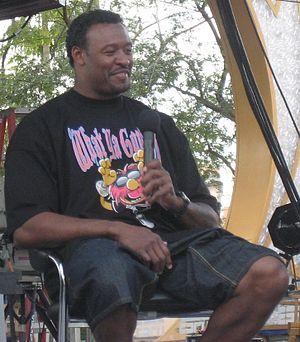
William Lee McGinest, Jr., né le 11 décembre 1971 à Long Beach, est un joueur américain de football américain.